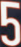
Number: 5